Chinese dragon

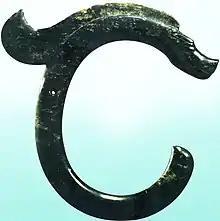
The C-shaped jade totem of Hongshan culture (c. 4700–2920 BC)

Chinese dragons were considered to be physically concise. Of the 117 scales, 81 are of the yang essence (positive) while 36 are of the yin essence (negative). Initially, the dragon was benevolent, wise, and just, but the Buddhists introduced the concept of malevolent influence among some dragons. Just as water destroys, they said, so can some dragons destroy via floods, tidal waves, and storms. They suggested that some of the worst floods were believed to have been the result of a mortal upsetting a dragon.